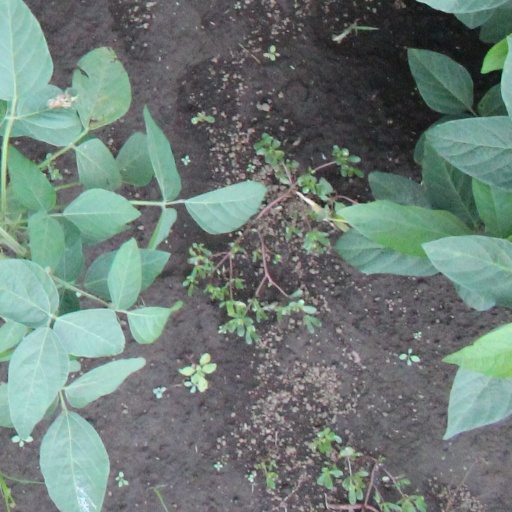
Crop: soybean